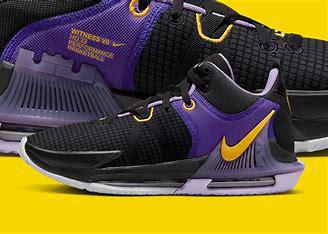
Brand: Nike
Model: Lebron Witness 7